Velletri

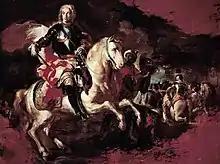
Triumph of Charles III at the Battle of Velletri by Francesco Solimena. Oil on canvas, 1744.

In 1408, Ladislaus of Naples occupied Velletri during his attempt to conquer the Papal States. In 1434, during the struggle against the Colonna and Savelli families, Pope Eugene IV razed the castle of Lariano with the assistance of 800 Velletrani soldiers. The land of Castellana was granted to Velletri, and remained merged with Velletri until 1967. On April 21, 1482, during the Salt War between Pope Sixtus IV and Ferdinand of Aragon 500 Velletrani soldiers, 250 of whom were considered to be among the best Italian archers, fought with the papal army of Roberto Malatesta in the Battle of Campomorto, in a marshy area next to the territory Velletri, now in the town of Aprilia. The Pope won and the Velletrani were rewarded for their faithfulness by the Holy See.